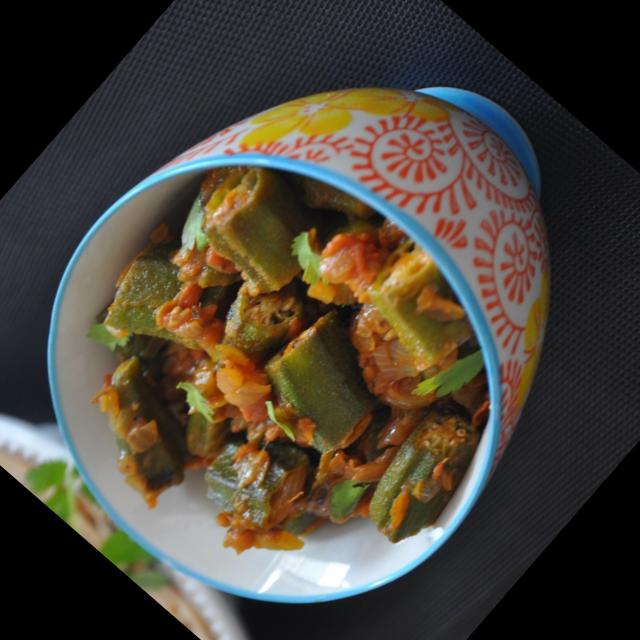
Dish: bhindi_masala